Bo's Place

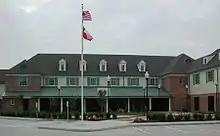
Bo's Place new building

The initial Bo's Place model was based on The Dougy Center in Portland, Oregon, a support program described as the first of its kind in the United States. Bo's Place offers age appropriate evening groups for children ages 5 to 18. Groups are facilitated by trained volunteers under the supervision of licensed mental health professionals. Children are given a safe environment to share with others to assist the healing process. Learning and sharing activities are designed to assist children in understanding and expressing the complex feelings that are part of the grieving process.